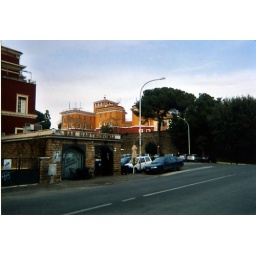
The yellow building is Donna's school, pub is in foreground (appropriately).